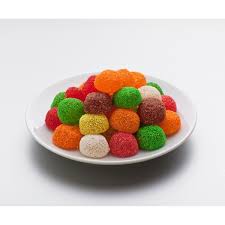
Yemek: lokum